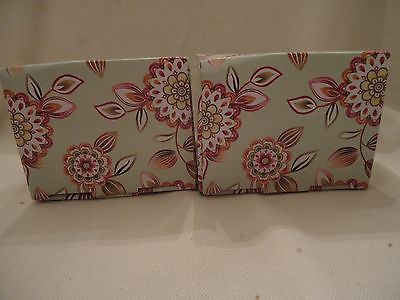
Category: mug